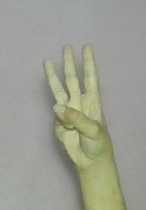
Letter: thaa